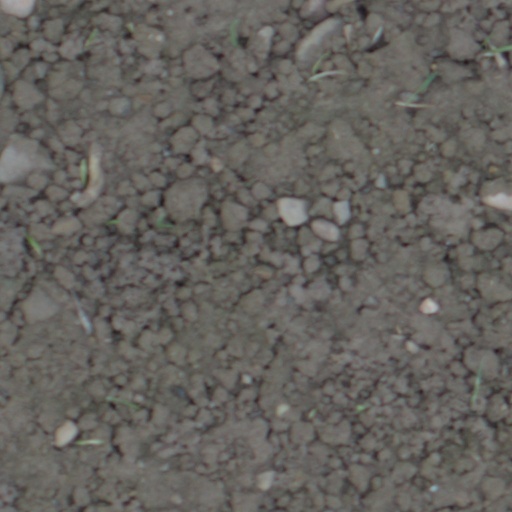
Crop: wheat